Matthew Marsh (racing driver)

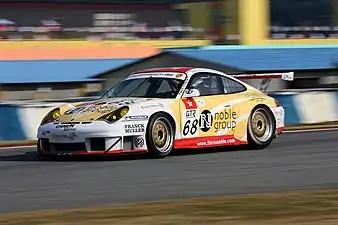
Matthew Marsh and Darryl O'Young's Porsche 911 GT3 racing in the FIA GT Championship at Zhuhai in 2005.

Marsh set up the Hong Kong Le Mans Team in 2005 with sponsorship from Noble Group and technical support by GruppeM, with the stated aim of competing at the 24 Hours of Le Mans in 2006. Darryl O'Young joined the team as his co-driver. The team took part in three Le Mans Endurance Series races that year, as well as the FIA GT Championship race at Zhuhai, finishing in fourth position in class. But the team failed to gain an entry and the project was terminated.